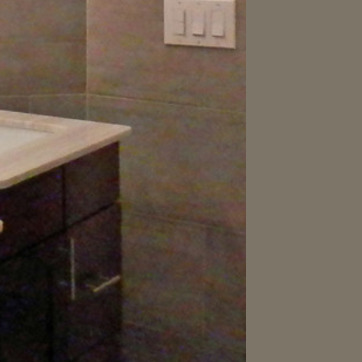
Material: tile